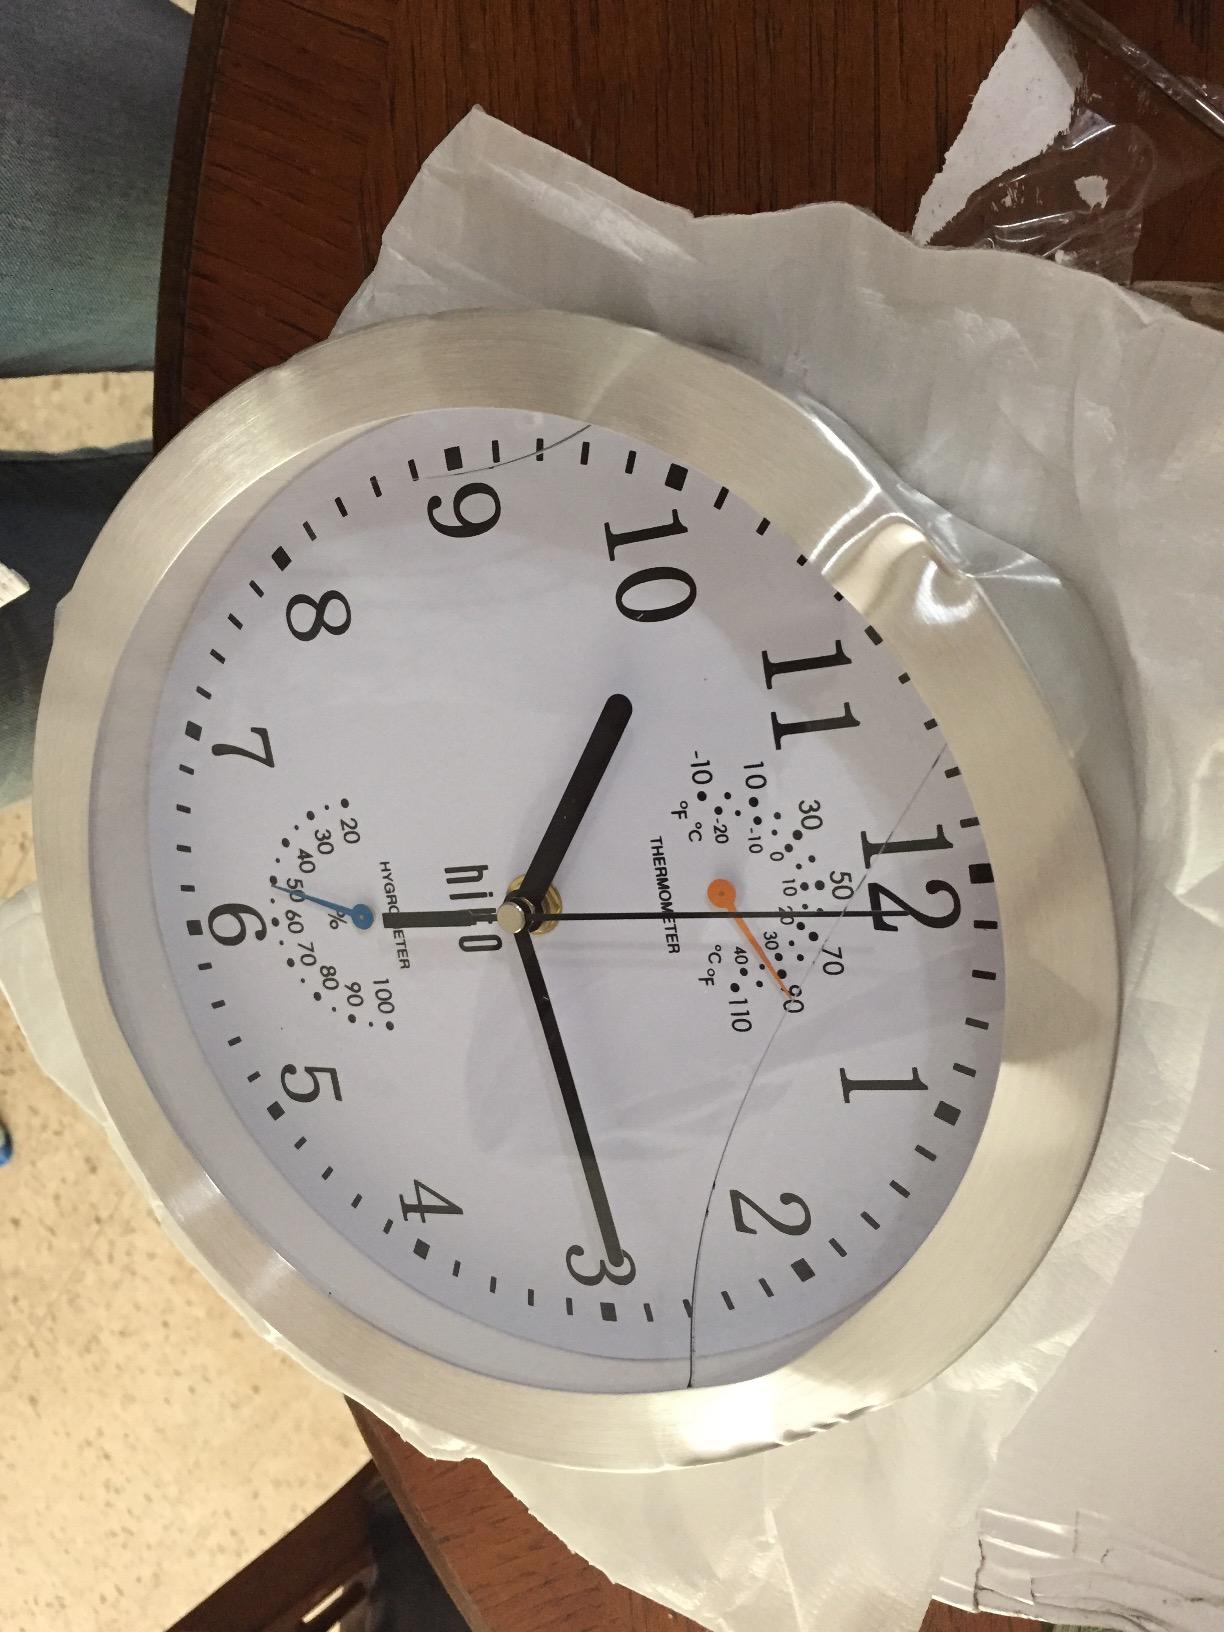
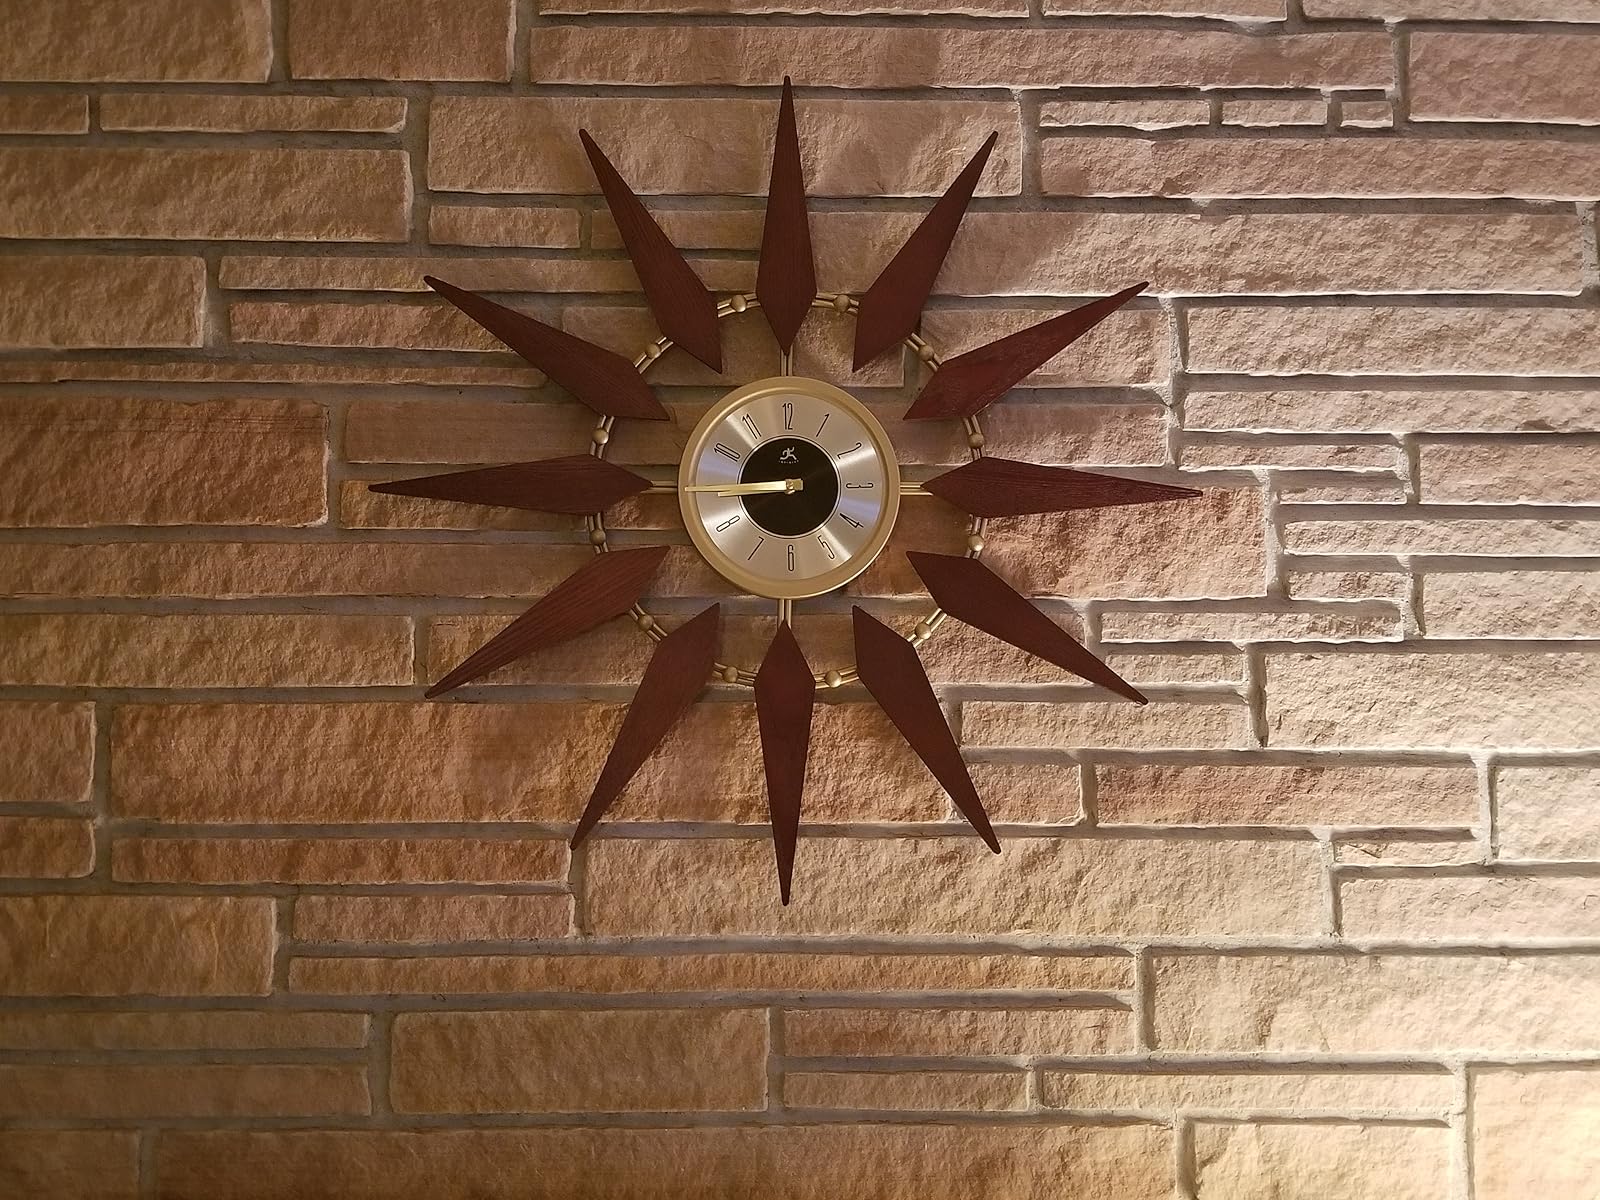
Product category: clock
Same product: no